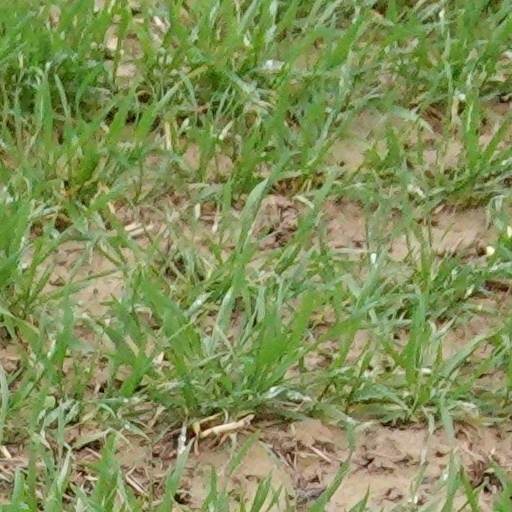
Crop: wheat